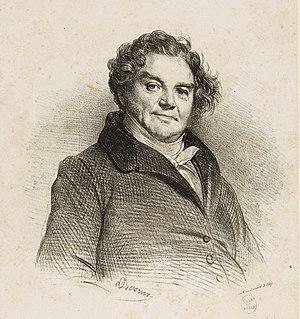
Lithographie représentant Eugène François Vidocq. Portrait dessiné par Achille Devéria, vers 1828.
L'Empereur de Paris est un film policier historique français réalisé par Jean-François Richet, sorti en 2018. Il s’agit de la troisième collaboration entre le réalisateur Jean-François Richet et l'acteur Vincent Cassel après le diptyque L'Instinct de mort / L'Ennemi public nᵒ 1 et Un moment d'égarement.
Eugène-François Vidocq, né le 24 juillet 1775 à Arras et mort le 11 mai 1857 à Paris, était un aventurier français, successivement délinquant, bagnard, indicateur puis policier et enfin détective privé.